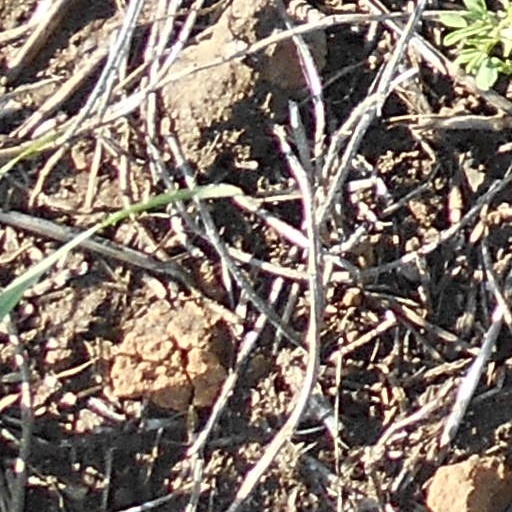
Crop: wheat